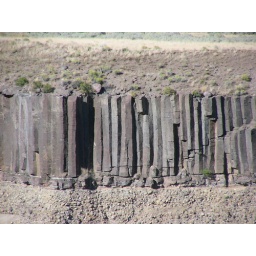
Hexagonal columns of rocks in the Yellowstone Plateau.